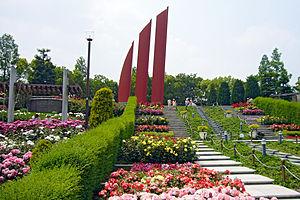
Bukichi Inoue, Inoue Bukichi, né le 8 décembre 1930 à Nara – décédé en 1997, était un architecte et sculpteur japonais.